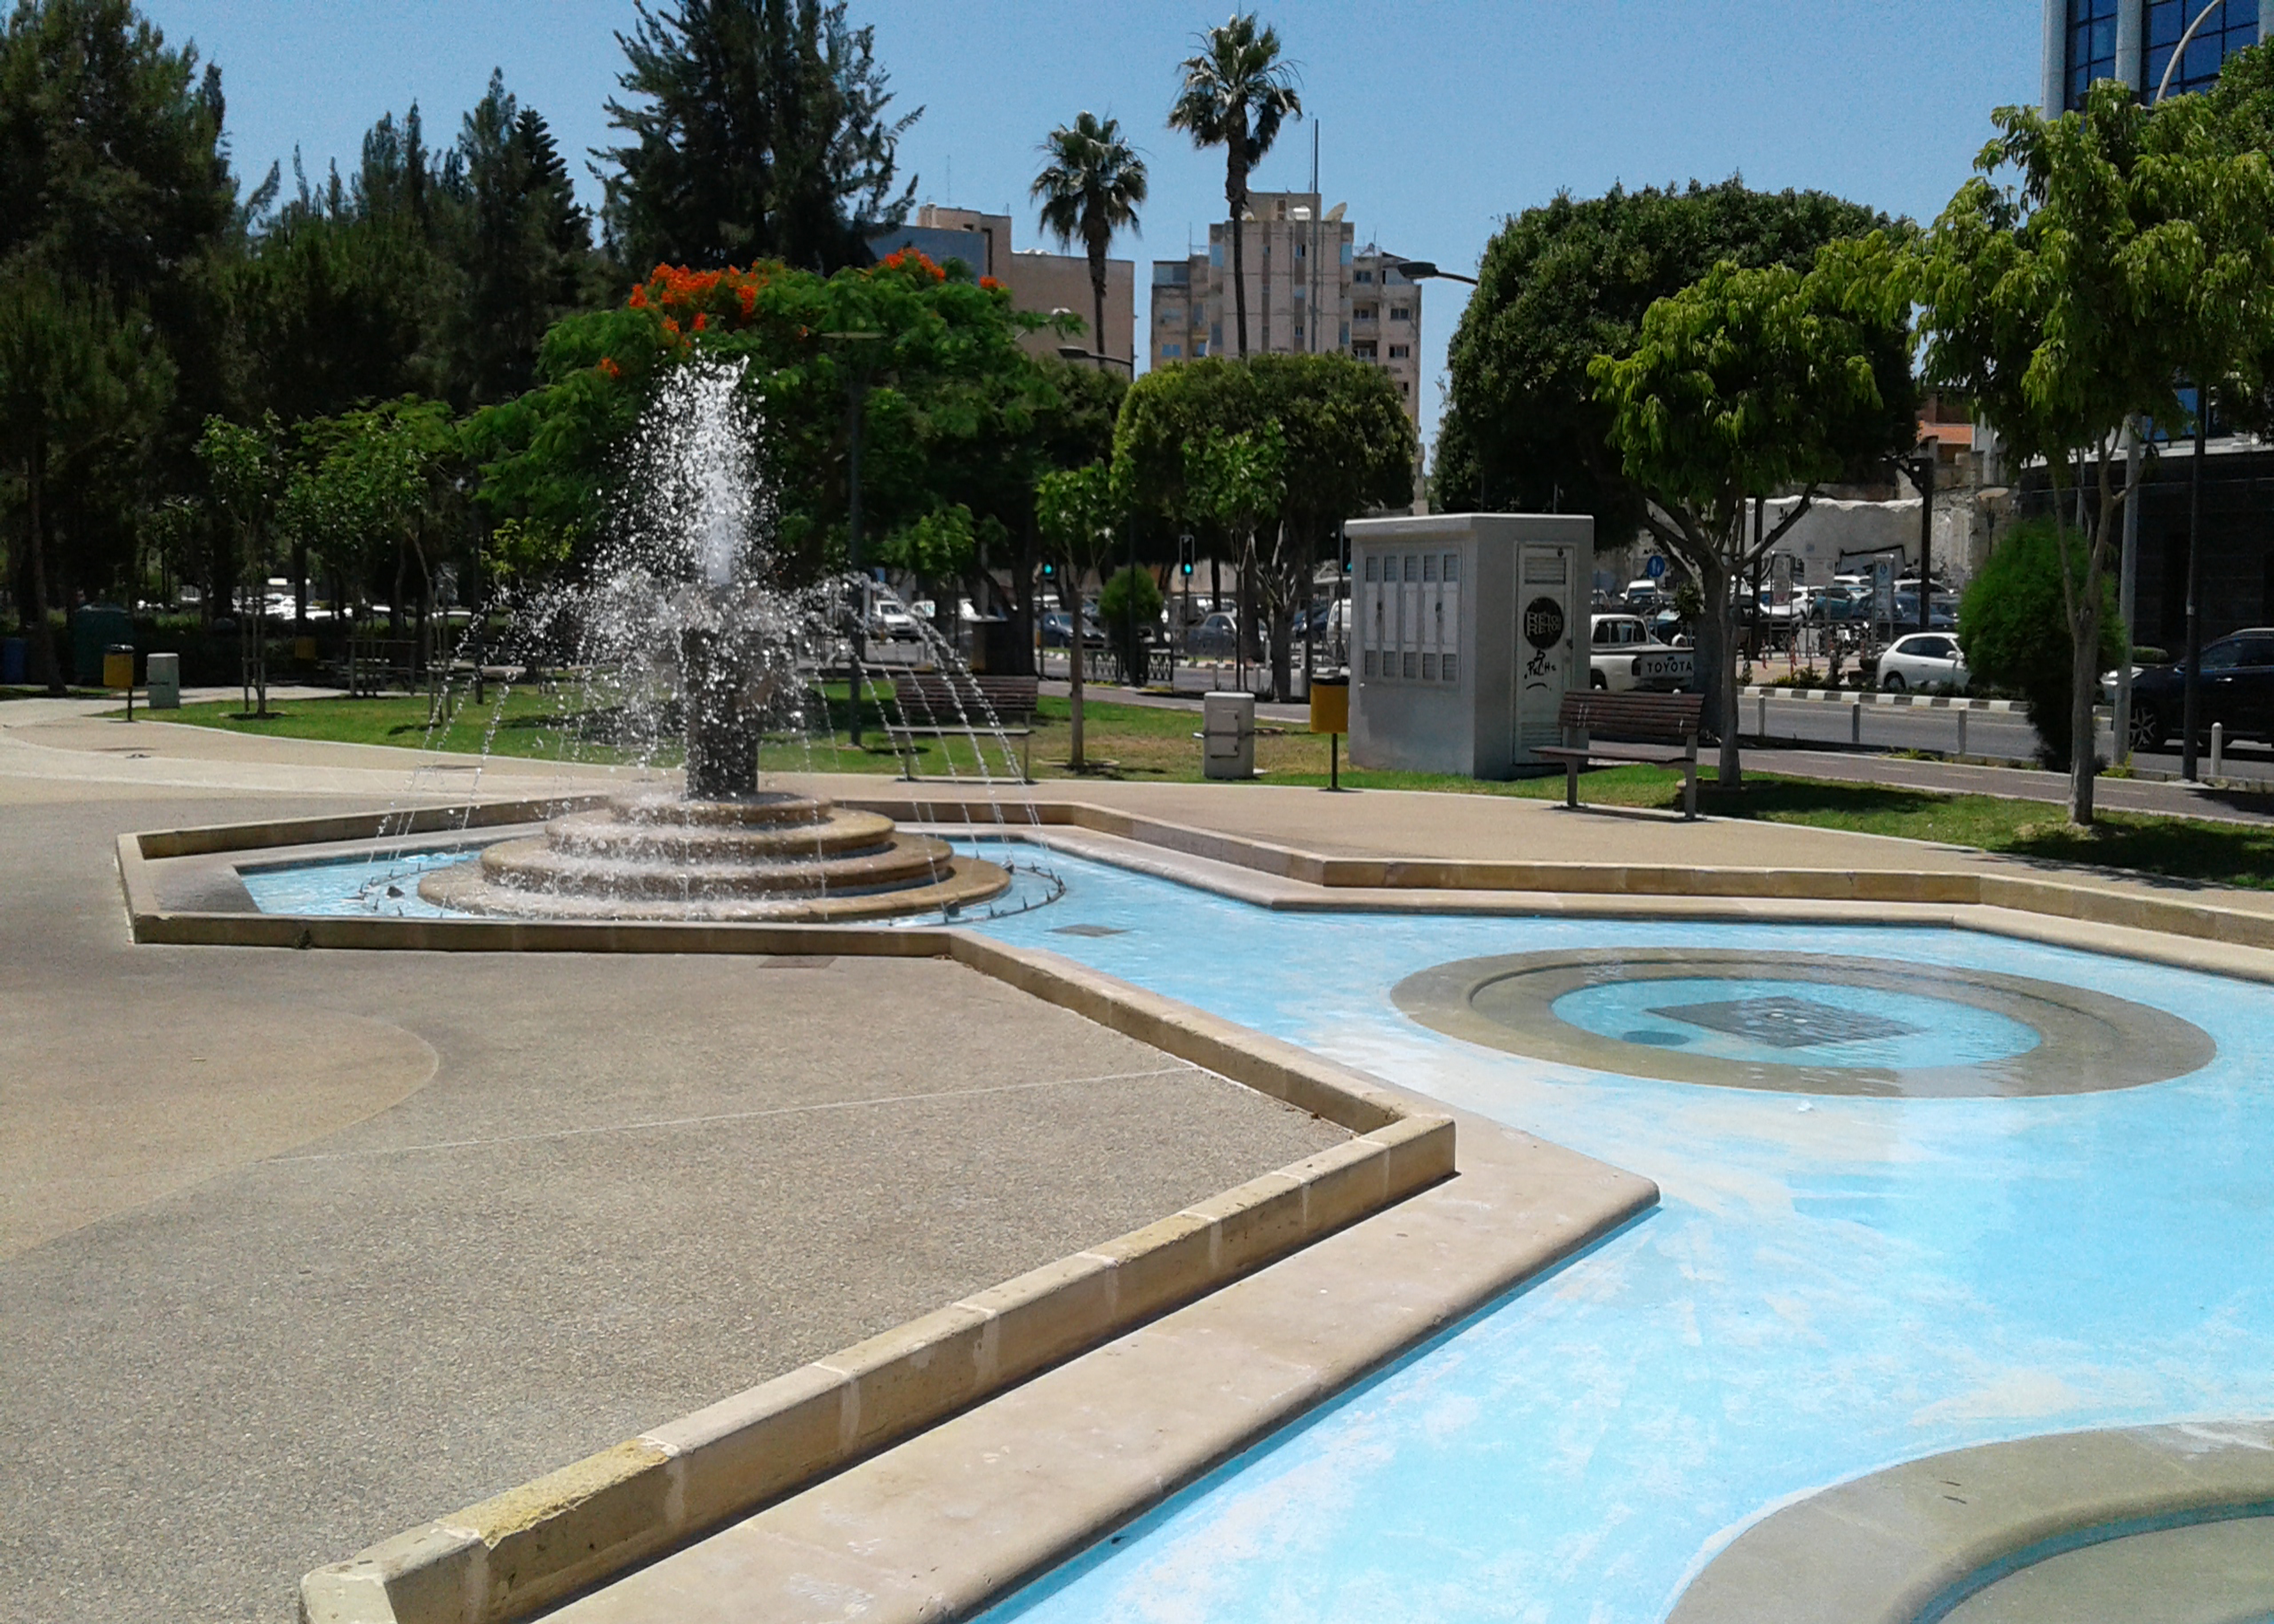
fountain, water, within walking, green, plant, sky, property, tree, infrastructure, road surface, building, urban design, grass, leisure, landscape, real estate, city, water feature, composite material, road, landscaping, recreation, palm tree, concrete, font, garden, town, street, mixed use, shrub, wheel, symmetry, vacation, town square, walkway, intersection, curb, tourism, flagstone, bench, flooring, asphalt